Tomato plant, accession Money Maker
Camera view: bottom (45 deg); turntable rotation: 90 degrees
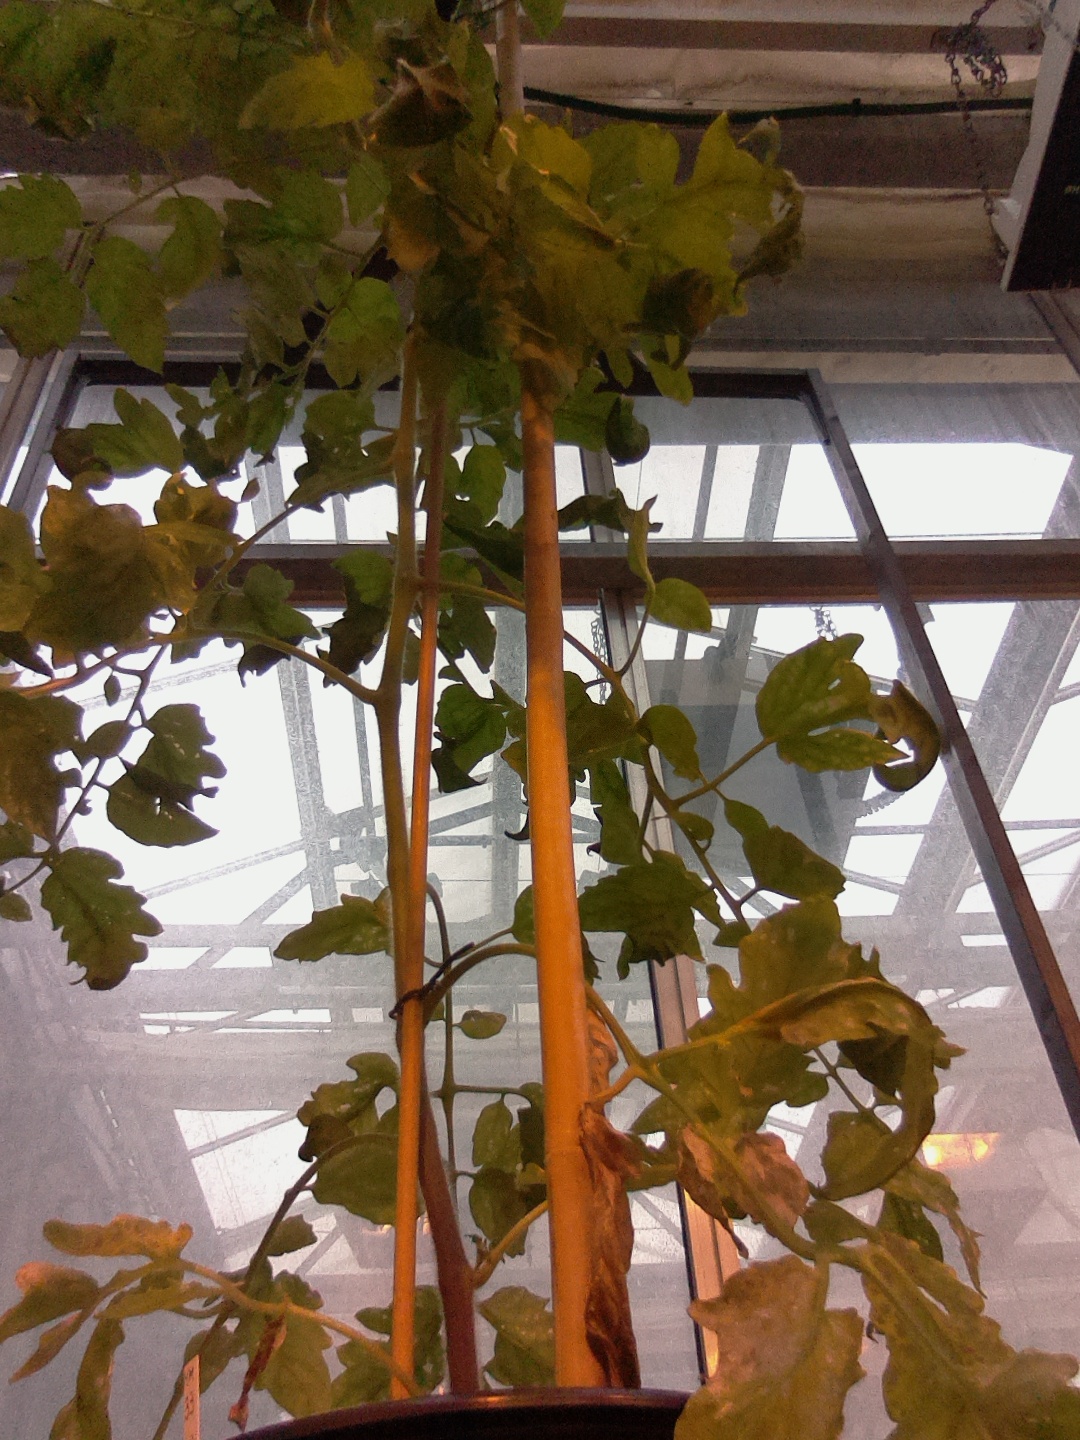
BBCH growth stage 74: 40%-50% of final fruit size